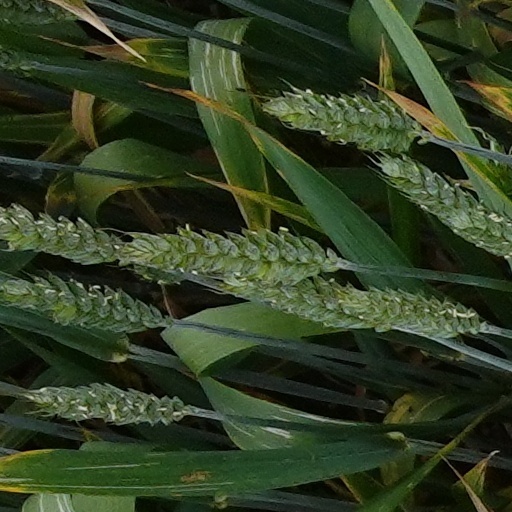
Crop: wheat